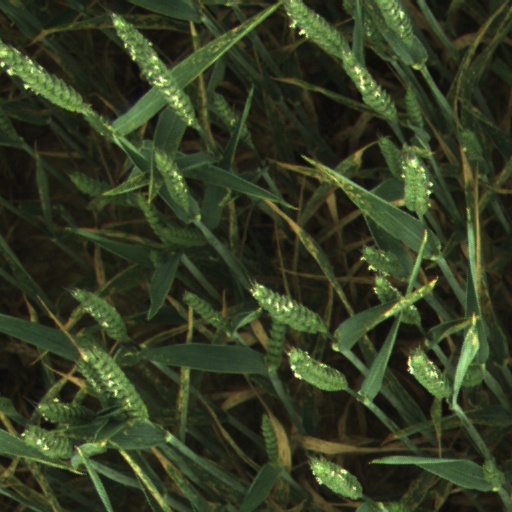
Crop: wheat